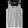
Label: T - shirt / top